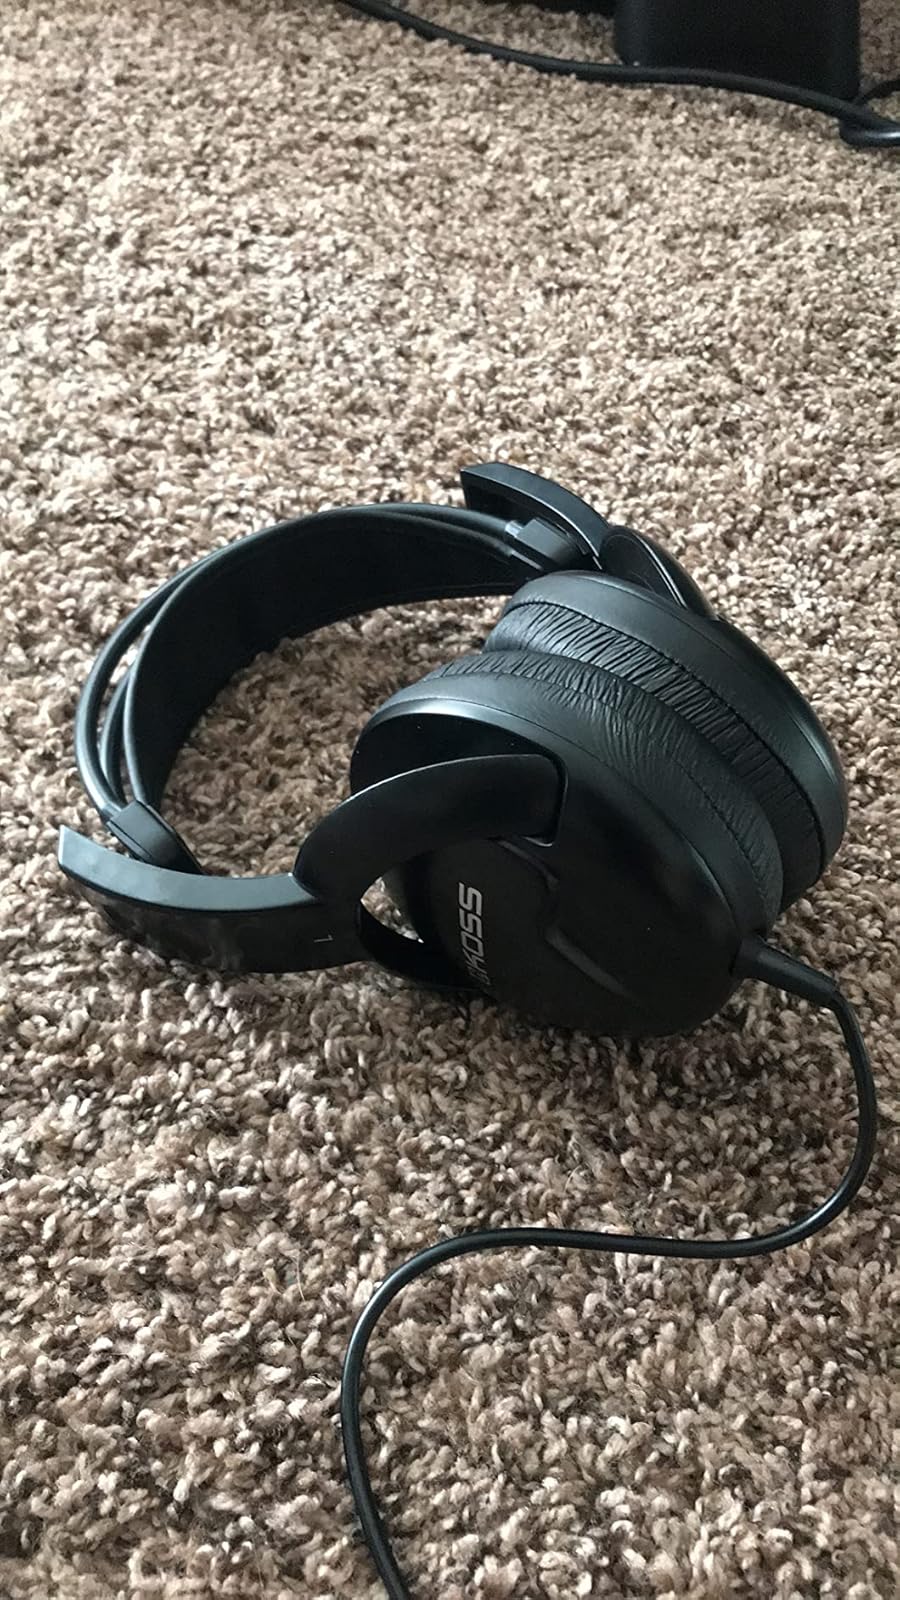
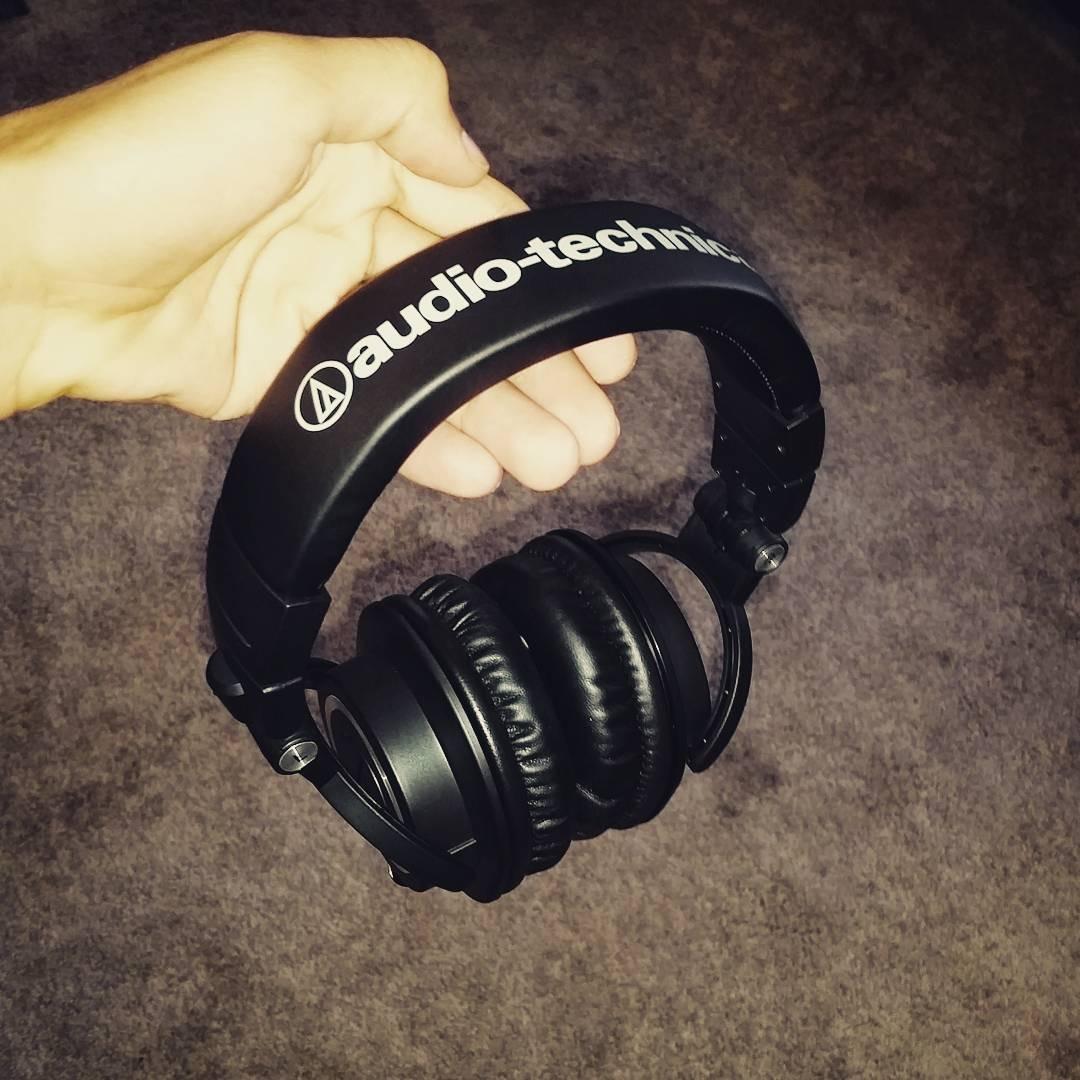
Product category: headphones
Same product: no